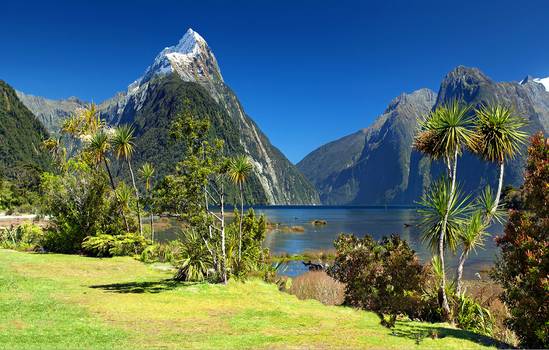
Label: No Watermark